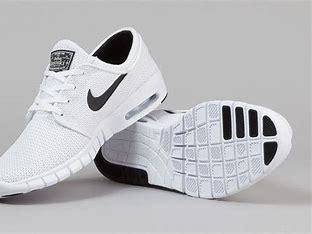
Brand: Nike
Model: SB Stefan Janoski Max